Scremerston

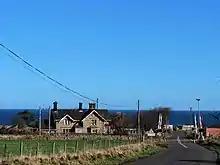
Scremerston station served the village until 1951. Just beyond the station is Seahouse.

The East Coast Main Line railway passes near Scremerston, and Scremerston railway station served the village from 1847 until 1951. The station was designed by the Newcastle architect Benjamin Green for the Newcastle & Berwick Railway company. The station design was a slight departure for the architect, and has been noted for its more cottage-like appearance compared to other stations on the line. The building cost was £918. The station was closed in 1941 and reopened 1946. It was finally closed to all passengers on 8 July 1951. The platforms were demolished in 1959 and the station house has since become a residential dwelling.